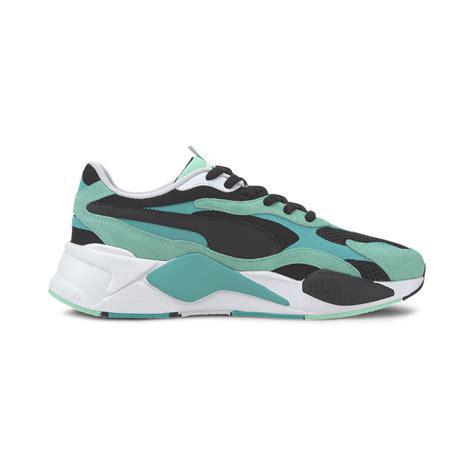
Brand: Puma
Model: Rs X